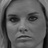
Emotion: neutral